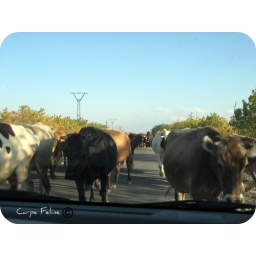
cows being herded down the street around our car